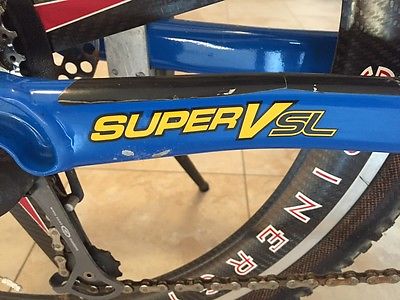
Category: bicycle